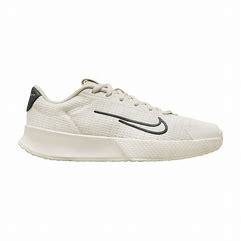
Brand: Nike
Model: Court Vapor Lite 2